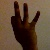
The image shows a hand gesture representing the number 9 in Indian Sign Language.